Indians in Korea

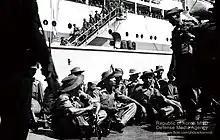
Indian troops of the Neutral Nations Supervisory Commission disembarking at Incheon, 1 September 1953.

While the Indian army did not militarily get involved in the Korean War, it sent a medical unit, the 60 Parachute Field Ambulance, which served in Korea for three and a half years (Nov 1950- May 1954), the longest single tenure by any military unit under the UN flag.